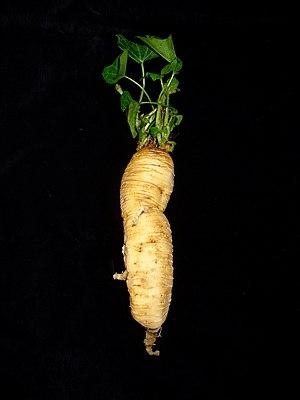
Racine de Bryone dioïque (Bryonia dioica, Cucurbitacées), photographiée à Karlsruhe, en Allemagne.
La Bryone dioïque est une plante herbacée vivace par sa racine, de la famille des Cucurbitacées. C'est une plante grimpante des haies, aux baies rouges. Sa racine charnue est amylacée et fortement purgative.